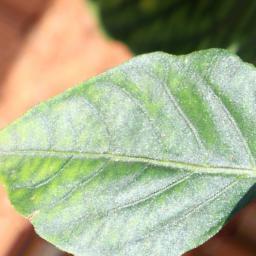
Label: nutritional